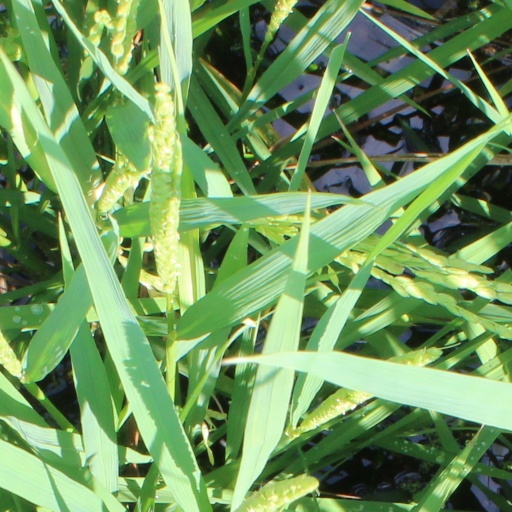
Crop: rice